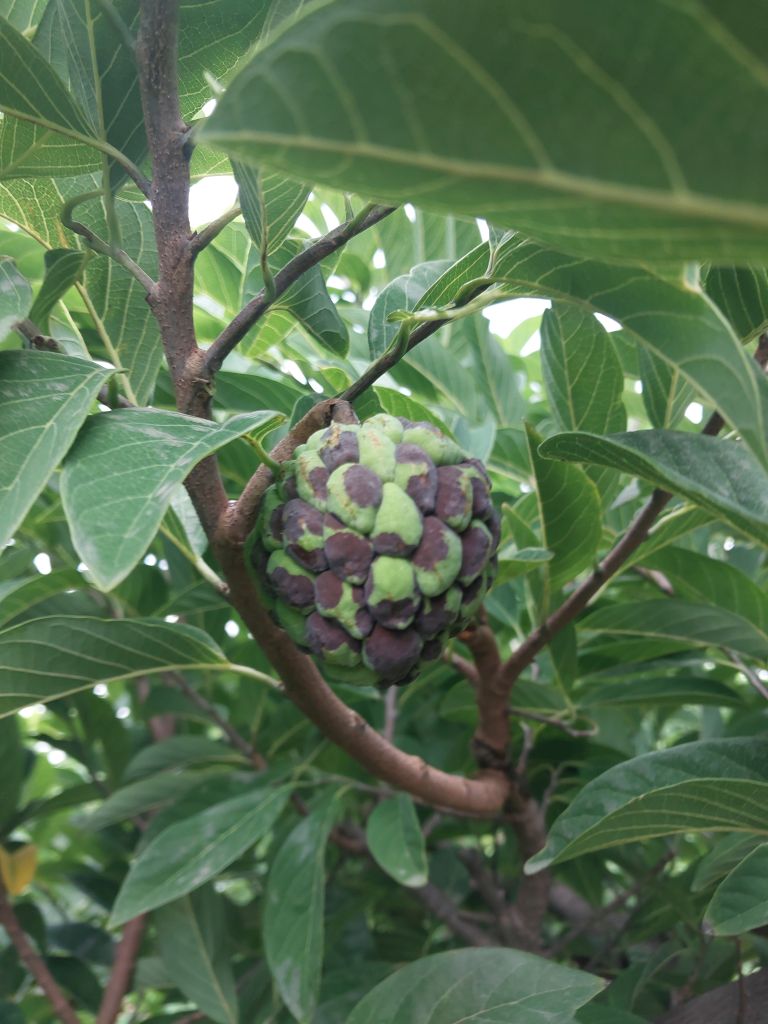
Disease label: Diplodia Rot